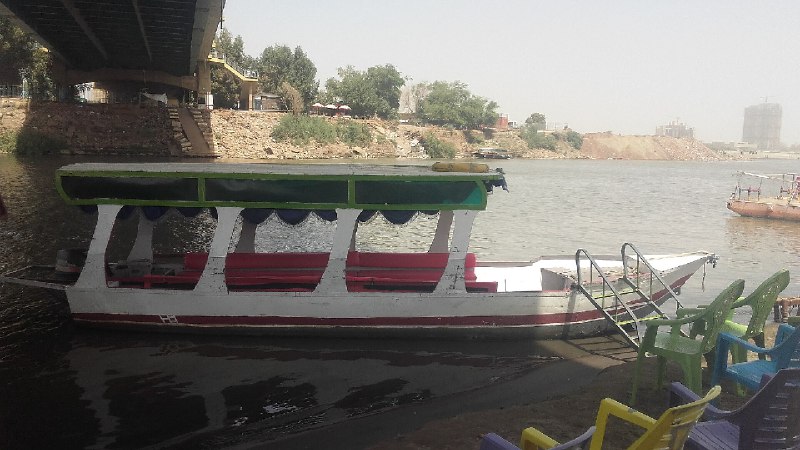
الوصف بالفصحى: عبّارة ركّاب في مياه نهر النيل الأزرق لنقل الركاب
الوصف بالعامية السودانية: عبارة في النيل الازرق بتنقل الناس قاعدة تحت الكبري وجمبها كراسي بلاستيك
التصنيف: Transportation